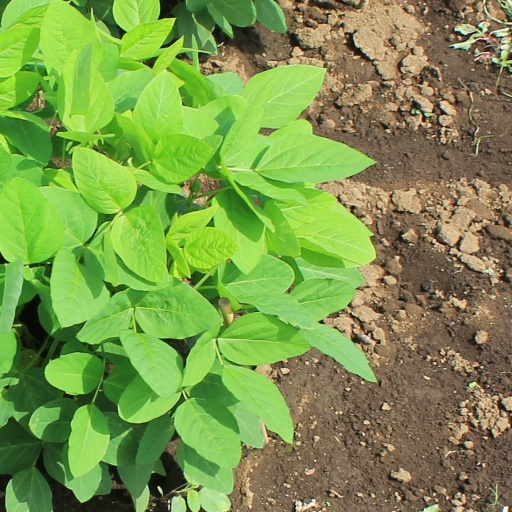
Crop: soybean